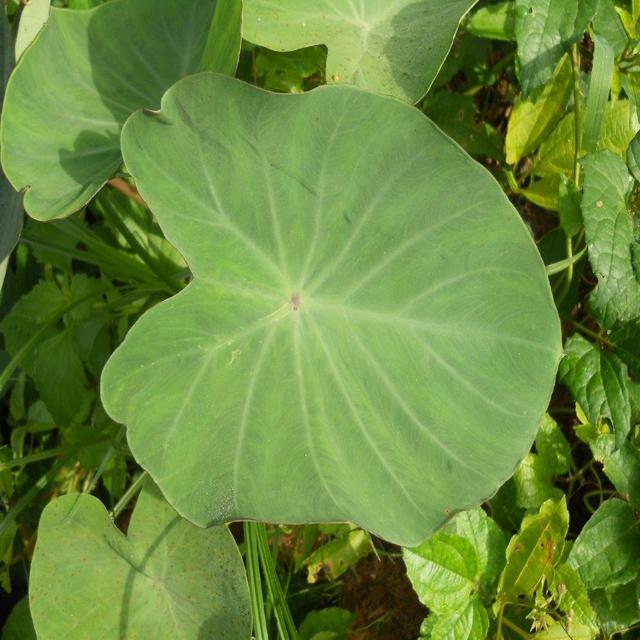
Label: Healthy